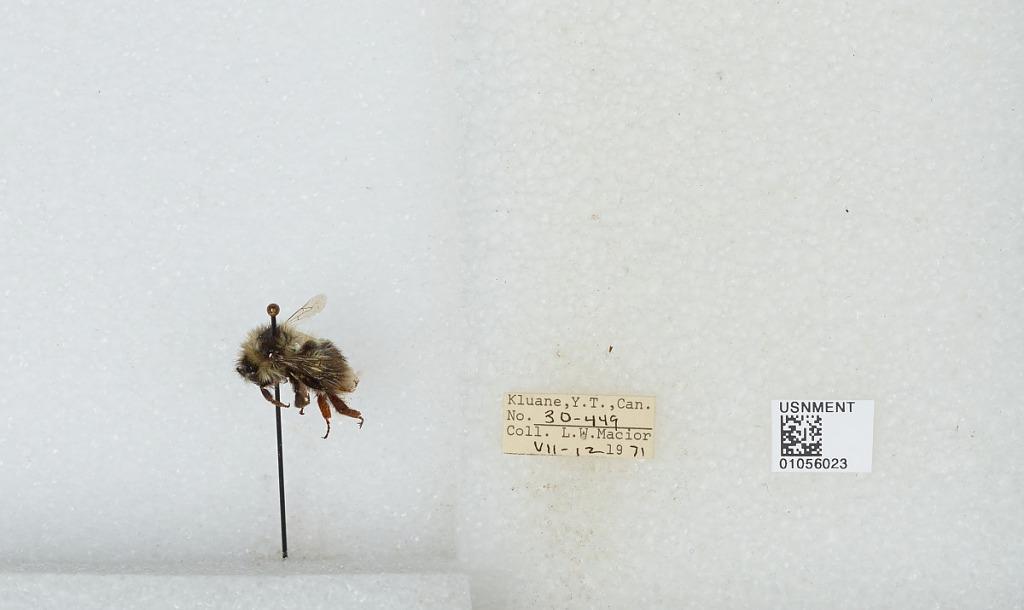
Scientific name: Bombus bifarius nearcticus
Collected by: L. Macior
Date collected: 1971-7-12
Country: Canada
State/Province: Yukon Territory
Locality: Kluane
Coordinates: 60.75, -139.5